Naples

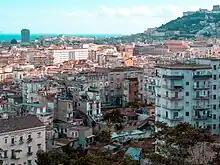
Urban density in central Naples

Aside from the Piazza del Plebiscito, Naples has two other major public squares: the Piazza Dante and the Piazza dei Martiri. The latter originally had only a memorial to religious martyrs, but in 1866, after the Italian unification, four lions were added, representing the four rebellions against the Bourbons.